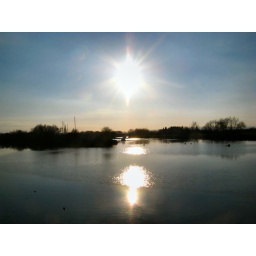
A shot straight at the sun where the black &amp;amp; white Carts converge near Renfrew.